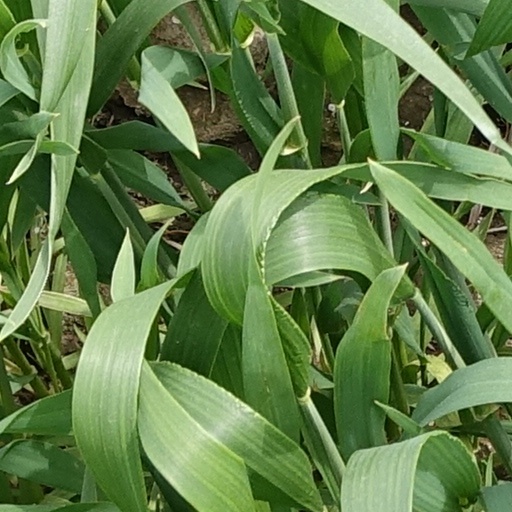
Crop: wheat